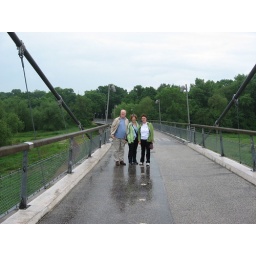
golden gate bridge in Magdeburg